LNER Class V2 4771 Green Arrow

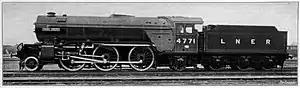
"Green Arrow" in 1936.

After a series of commemorative runs on preserved railways, the locomotive moved to the North Yorkshire Moors Railway for their LNER gala. Following the first gala weekend, the boiler was found to have two cracked superheater tubes; temporary repairs allowed the loco to make a final run on the second weekend before being finally withdrawn.